Emily Osment

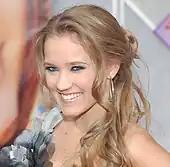
Osment at "" premiere on April 2, 2009

In 2005, Osment got the role of Lilly Truscott in the Disney Channel series "Hannah Montana", the best friend of Miley Cyrus and girlfriend to Oliver Oken on seasons 3 and 4. When Miley was Hannah, Lilly was under the alias Lola Luftnagle. The series premiere scored record ratings for the Disney Channel with 5.4 million viewers, a response "beyond our wildest expectations", according to the president of Disney Channel Entertainment. The show earned her a nomination for Young Artist Award in 2007 for Best Performance in a TV Series (Comedy or Drama). In addition, Osment helped to design some of the pieces from the collection of clothing Hannah Montana Disney, which released the last part in the summer of 2006. She also had a voice over role in a movie called "Holidaze: The Christmas That Almost Didn't Happen". She performed several songs for the movie, including "Don't Ya Just Love Christmas" and "One Day". Emily sings the chorus of the Billy Ray Cyrus song "You've Got a Friend", from his album 2007 "Home at Last". Osment has also recorded a song titled "I Don't Think About It" in "", for which they made a music video. The video was released in Haunting Hour DVD and premiered at Cartoon Network.